Landesausbau

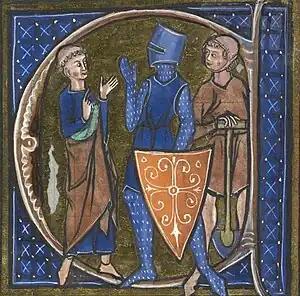

The Landesausbau can also be seen in relation to the changing social pattern. The spread of a new money system in the 12th century, the birth of towns with market privileges, the creation of new distant trade routes to the Netherlands and Lombardy and intensive commercial relations all greatly increased the mobility of merchants and craftmen. The merchants and craftmen were attracted by privileges such as free trade and the heritable, interest-free ownership of their enclosed domiciles in urban centres.